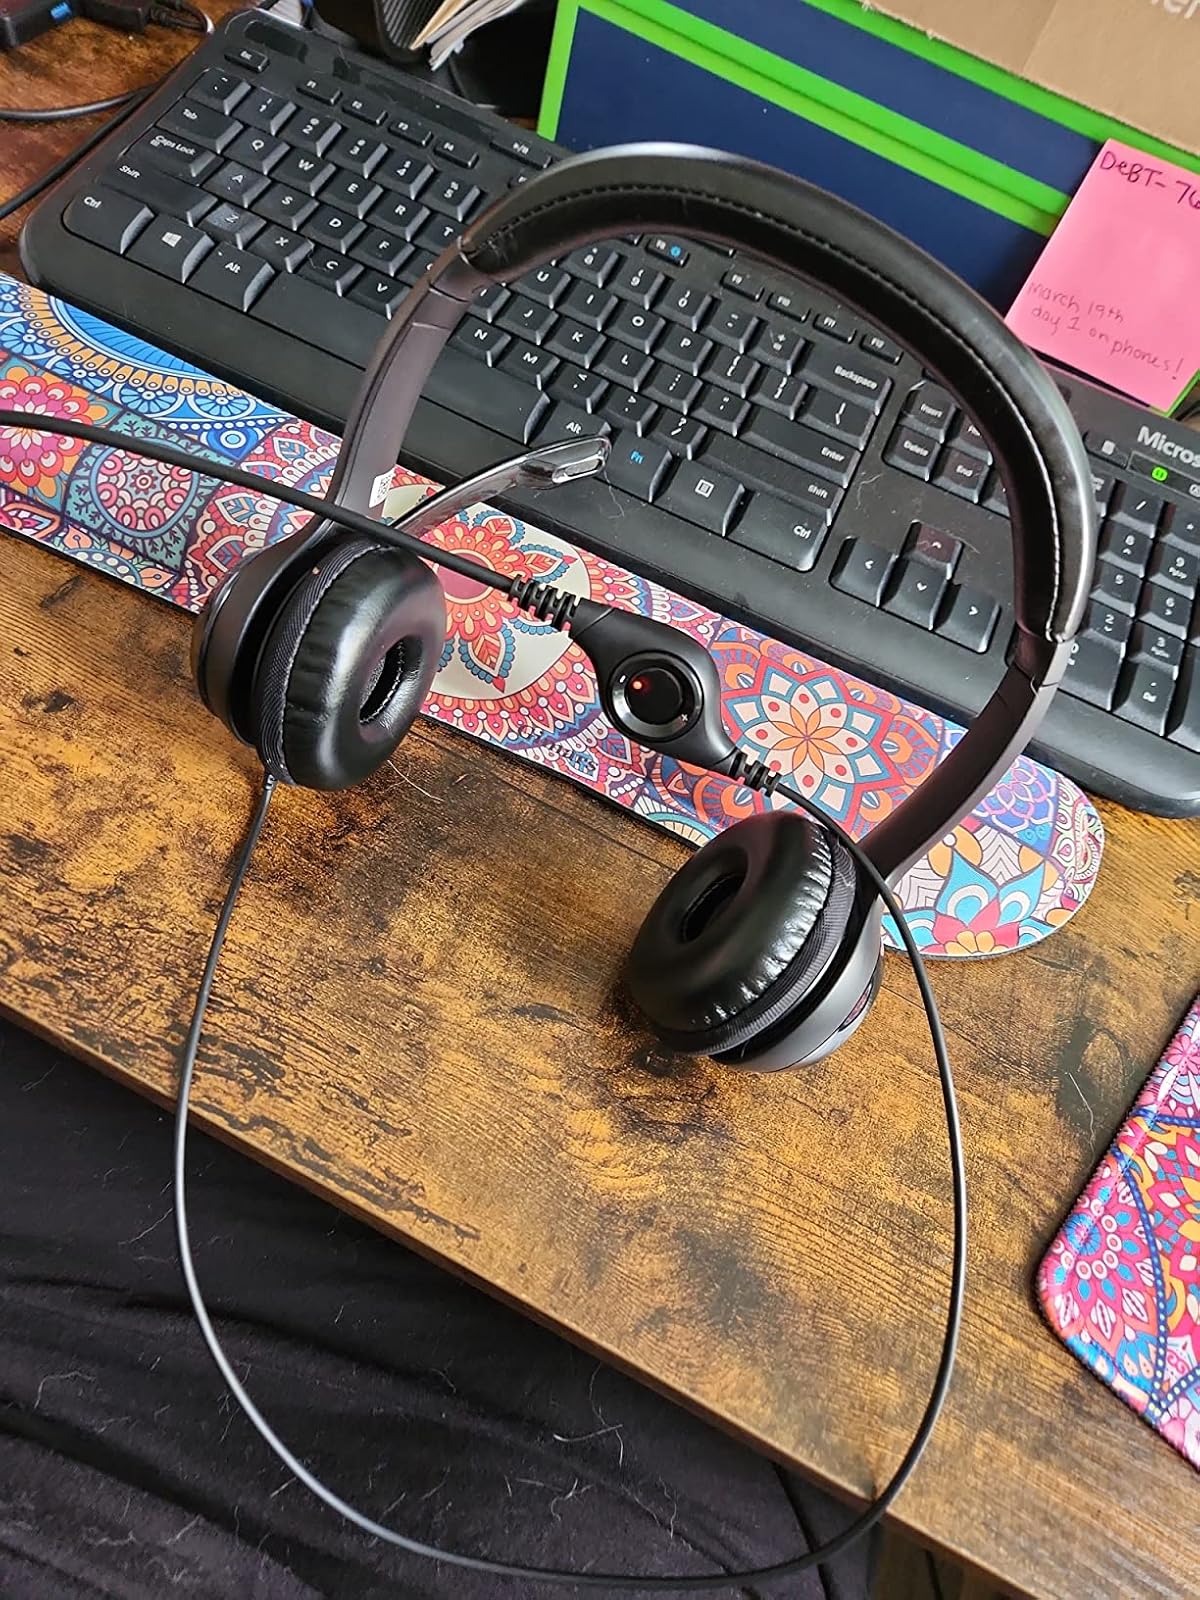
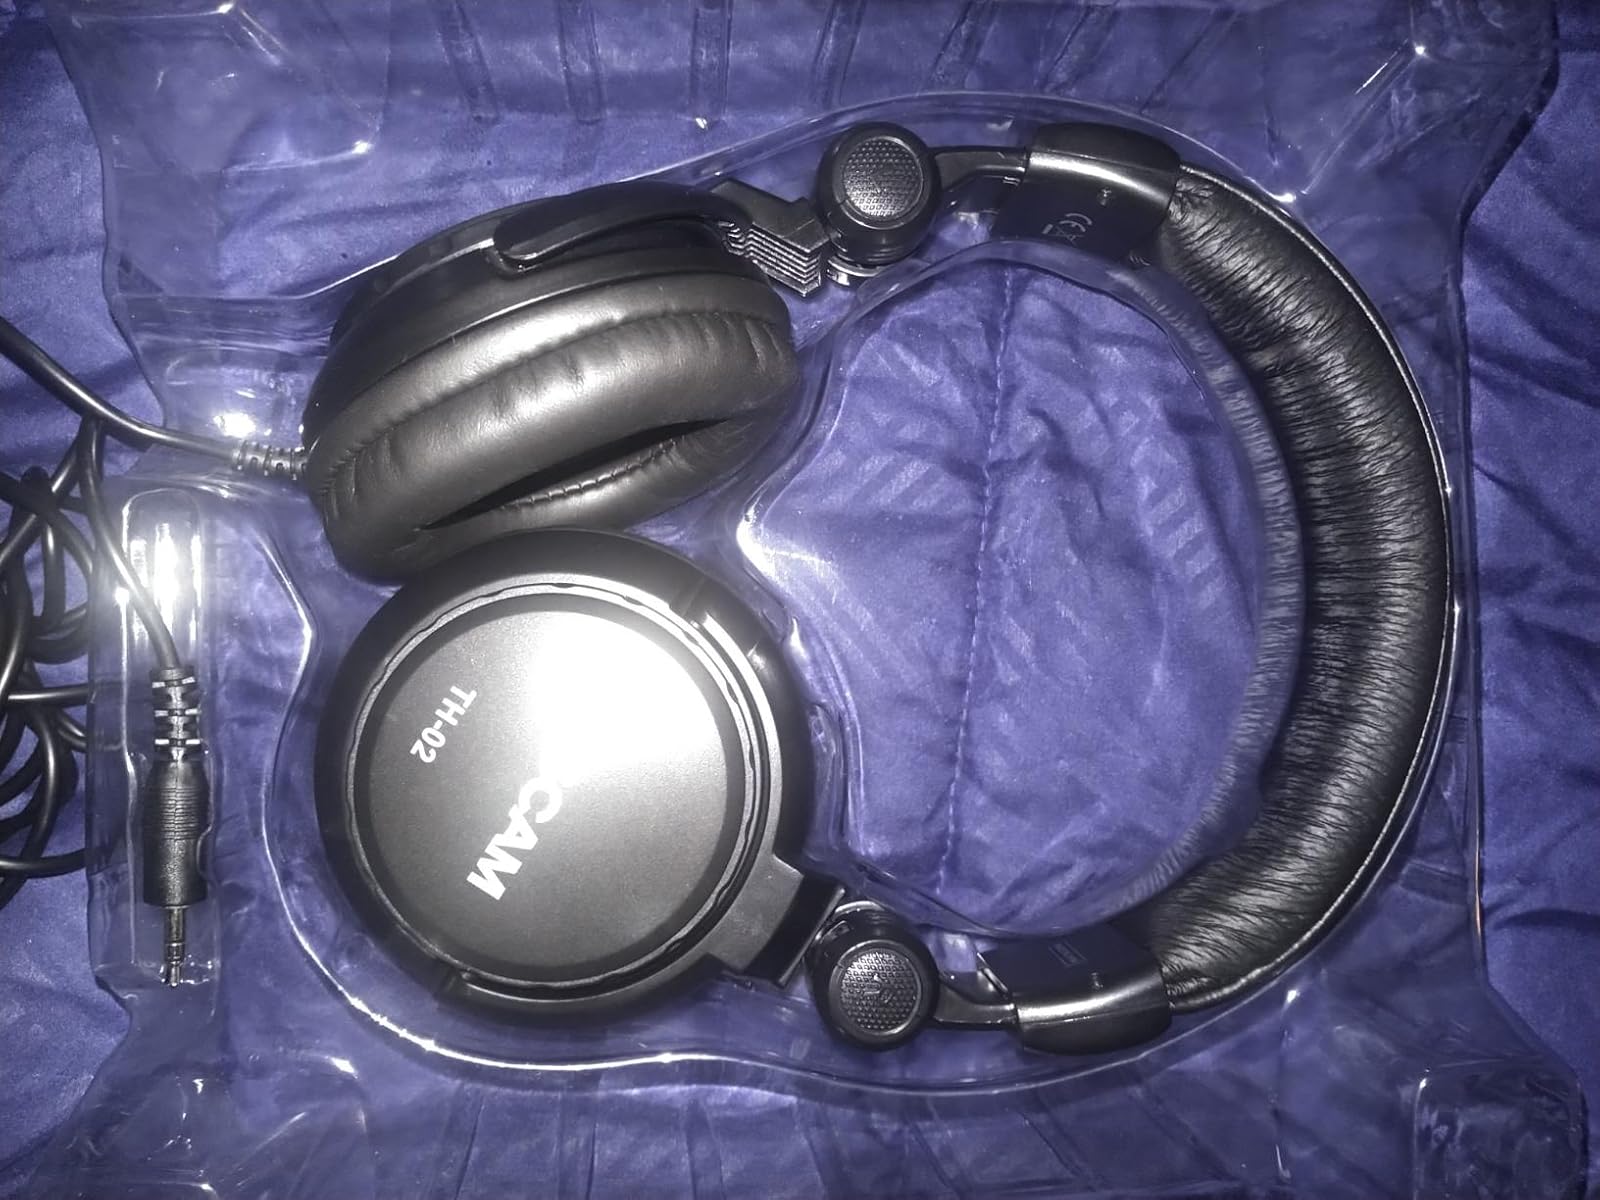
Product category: headphones
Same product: no